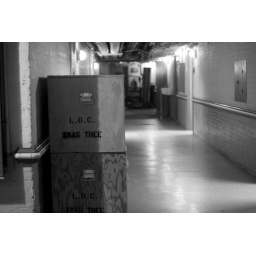
tree in a box